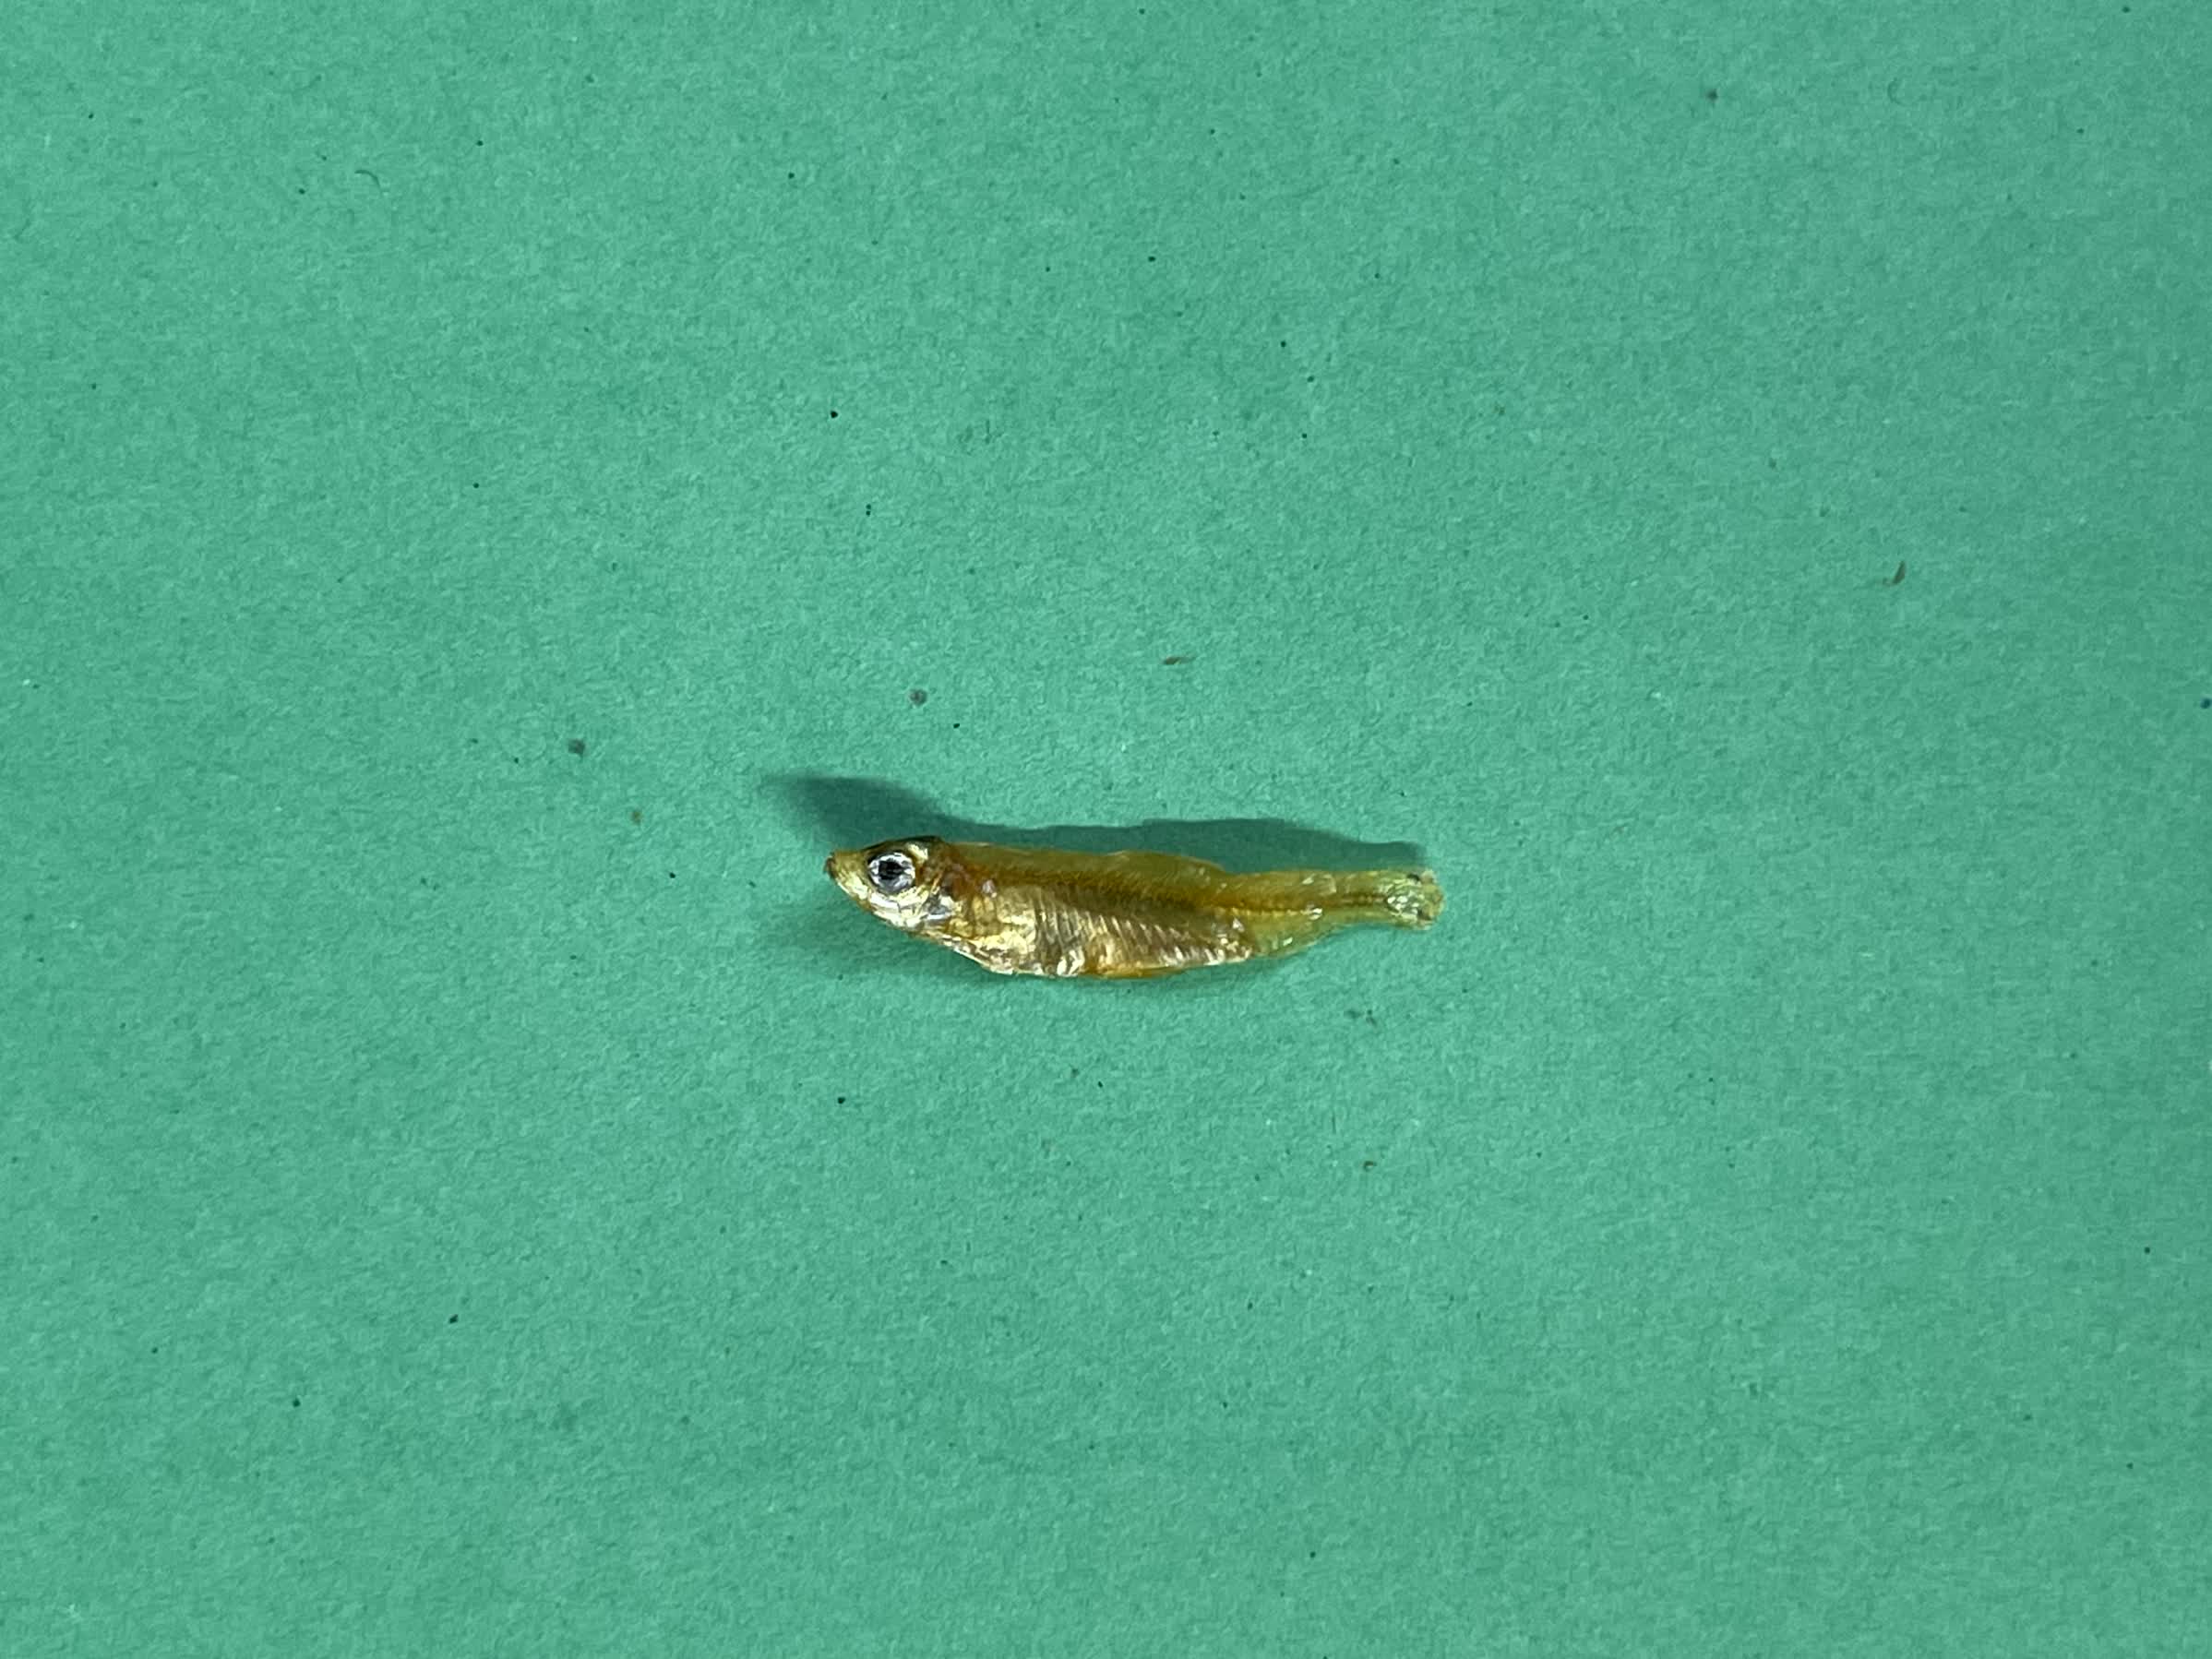
Species: kachki